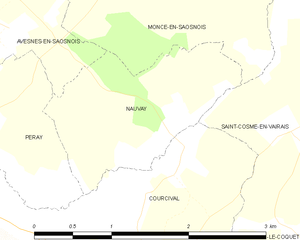
Carte des communes françaises